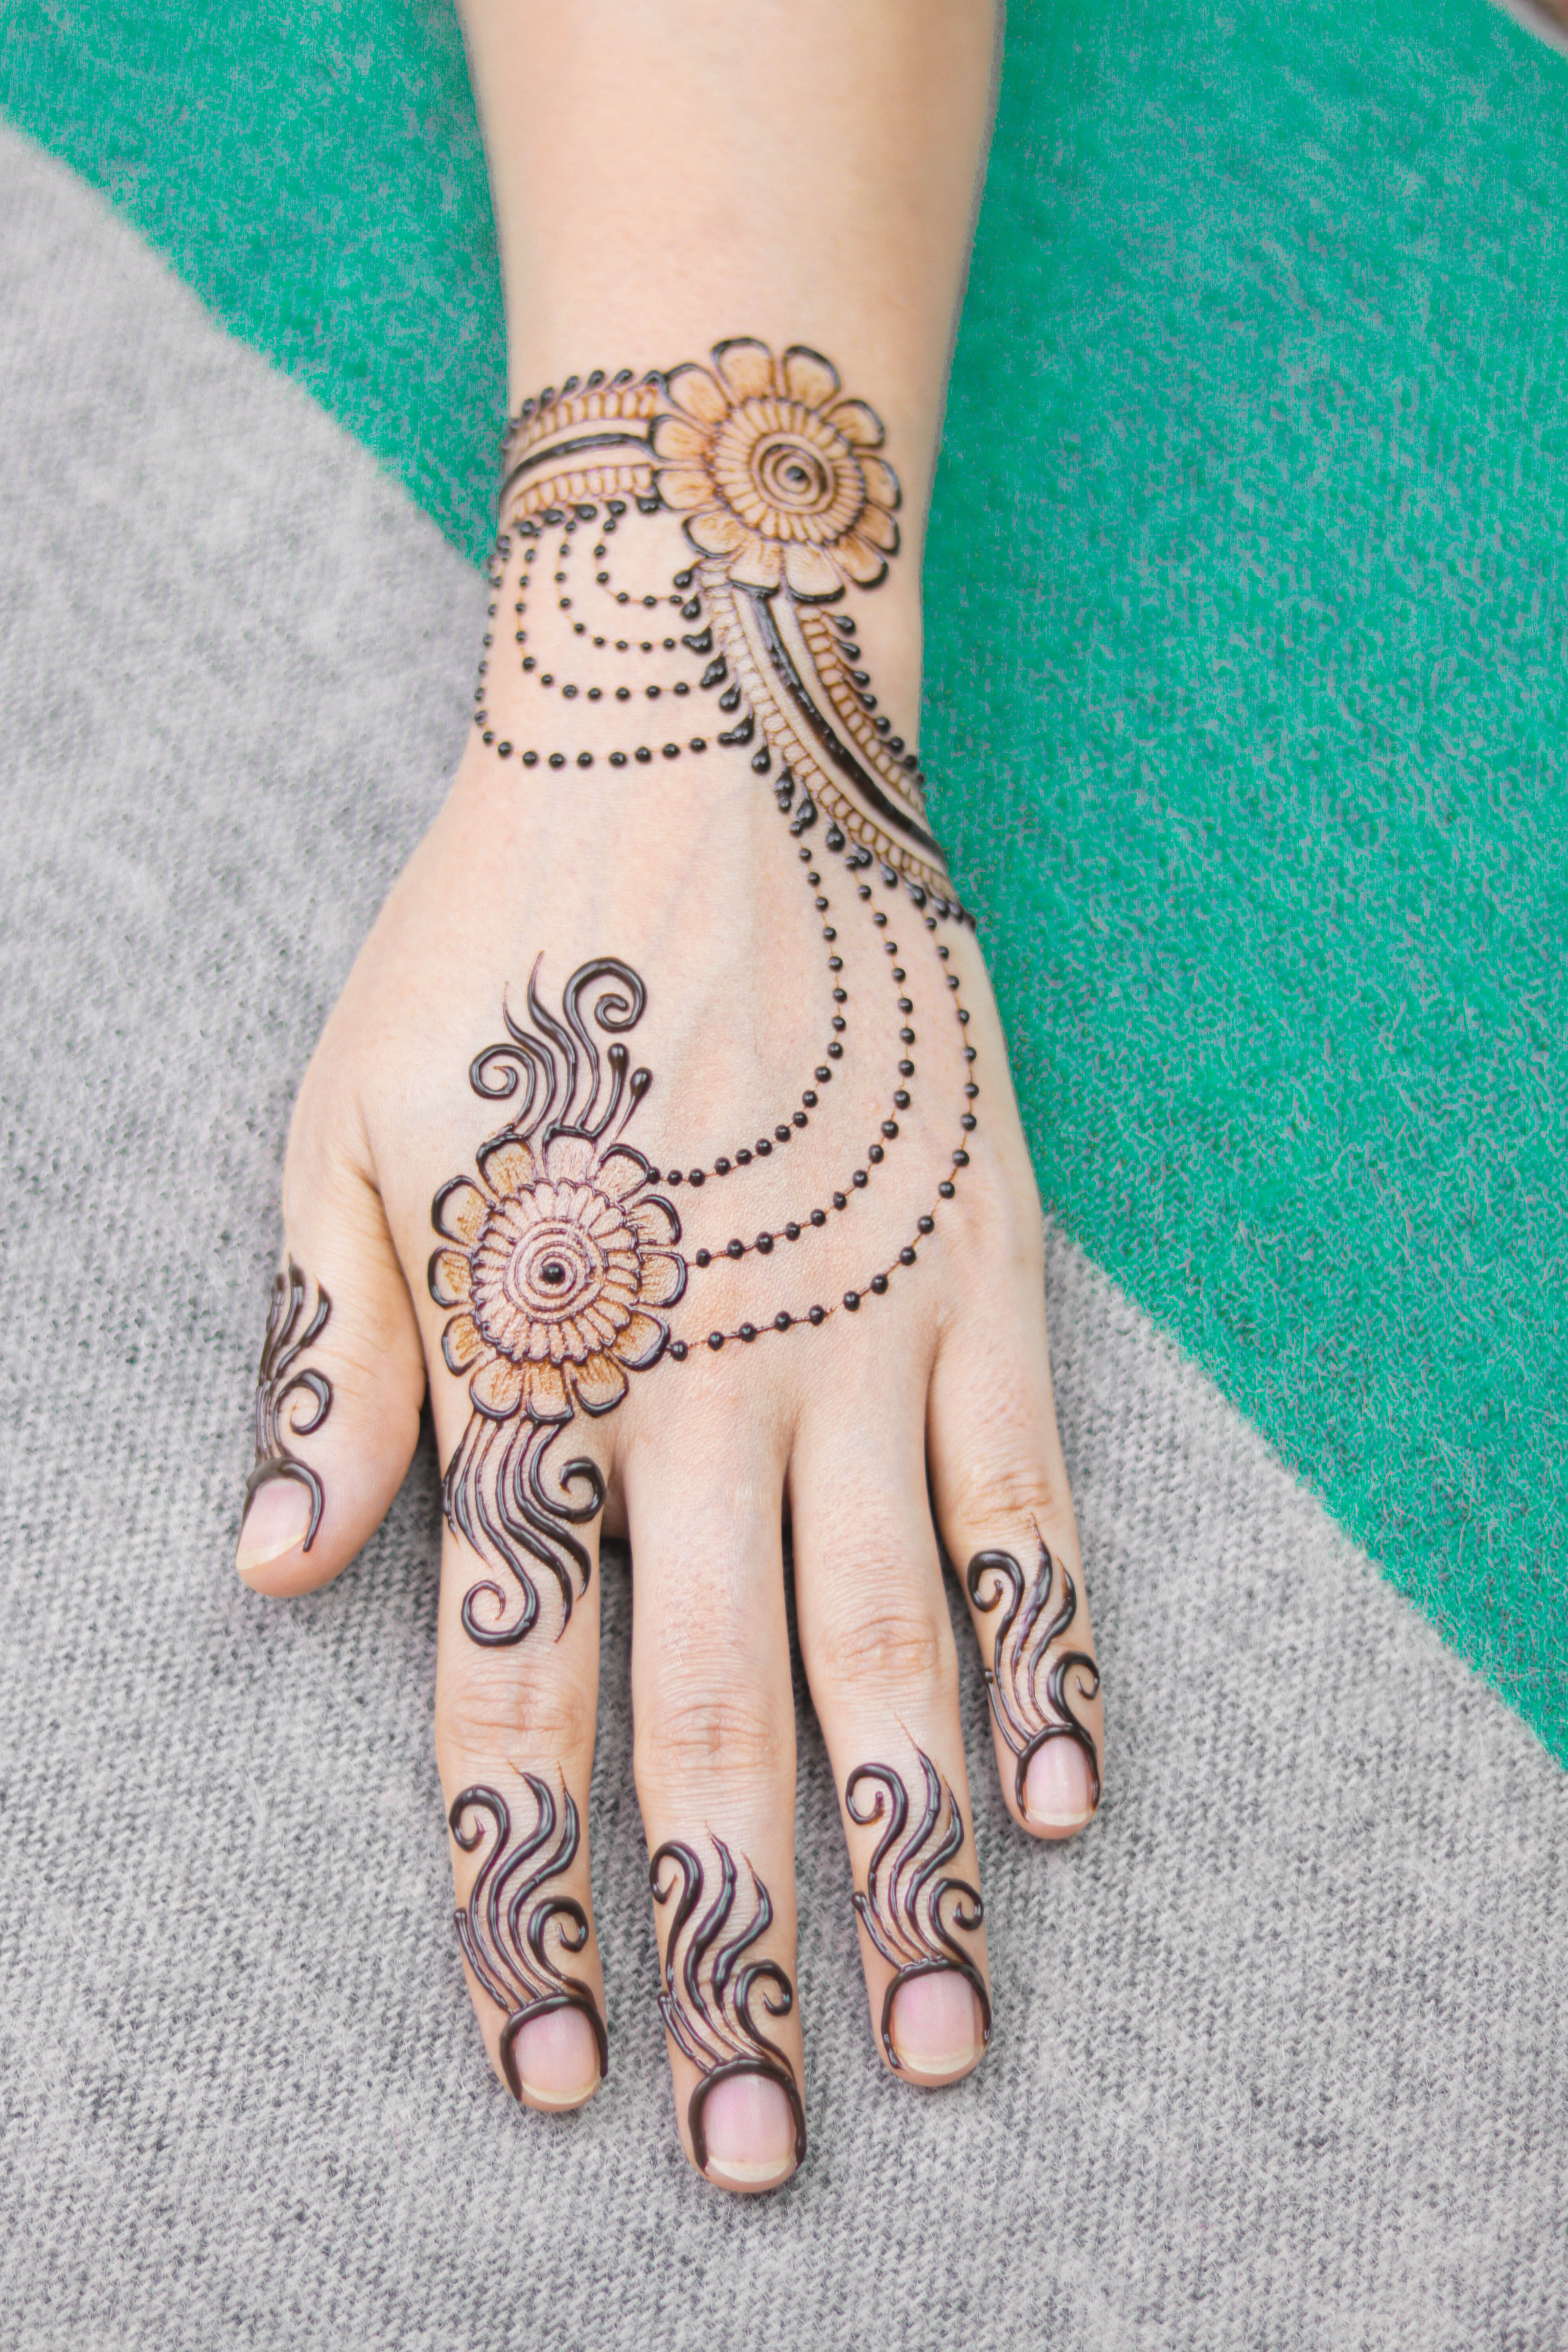
arabic, art, asian, background, beautiful, beauty, bollywood, bride, brown, ceremony, cultural, culture, design, ethnic, exotic, fashion, female, girl, hand, henna, henna drawing, henna hand, henna tattoo, hindu, hinduism, india, indian, indian bride, indian wedding, marriage, mehandi, mehandi hand, mehendi, mehndi, mehndi hand, mehndi hands, mehndi pattern, ornament, pattern, tattoo, tradition, wedding, woman, nail, wrist, finger, skin, joint, ankle, artwork, fashion accessory, jewellery, temporary tattoo, flesh, peach